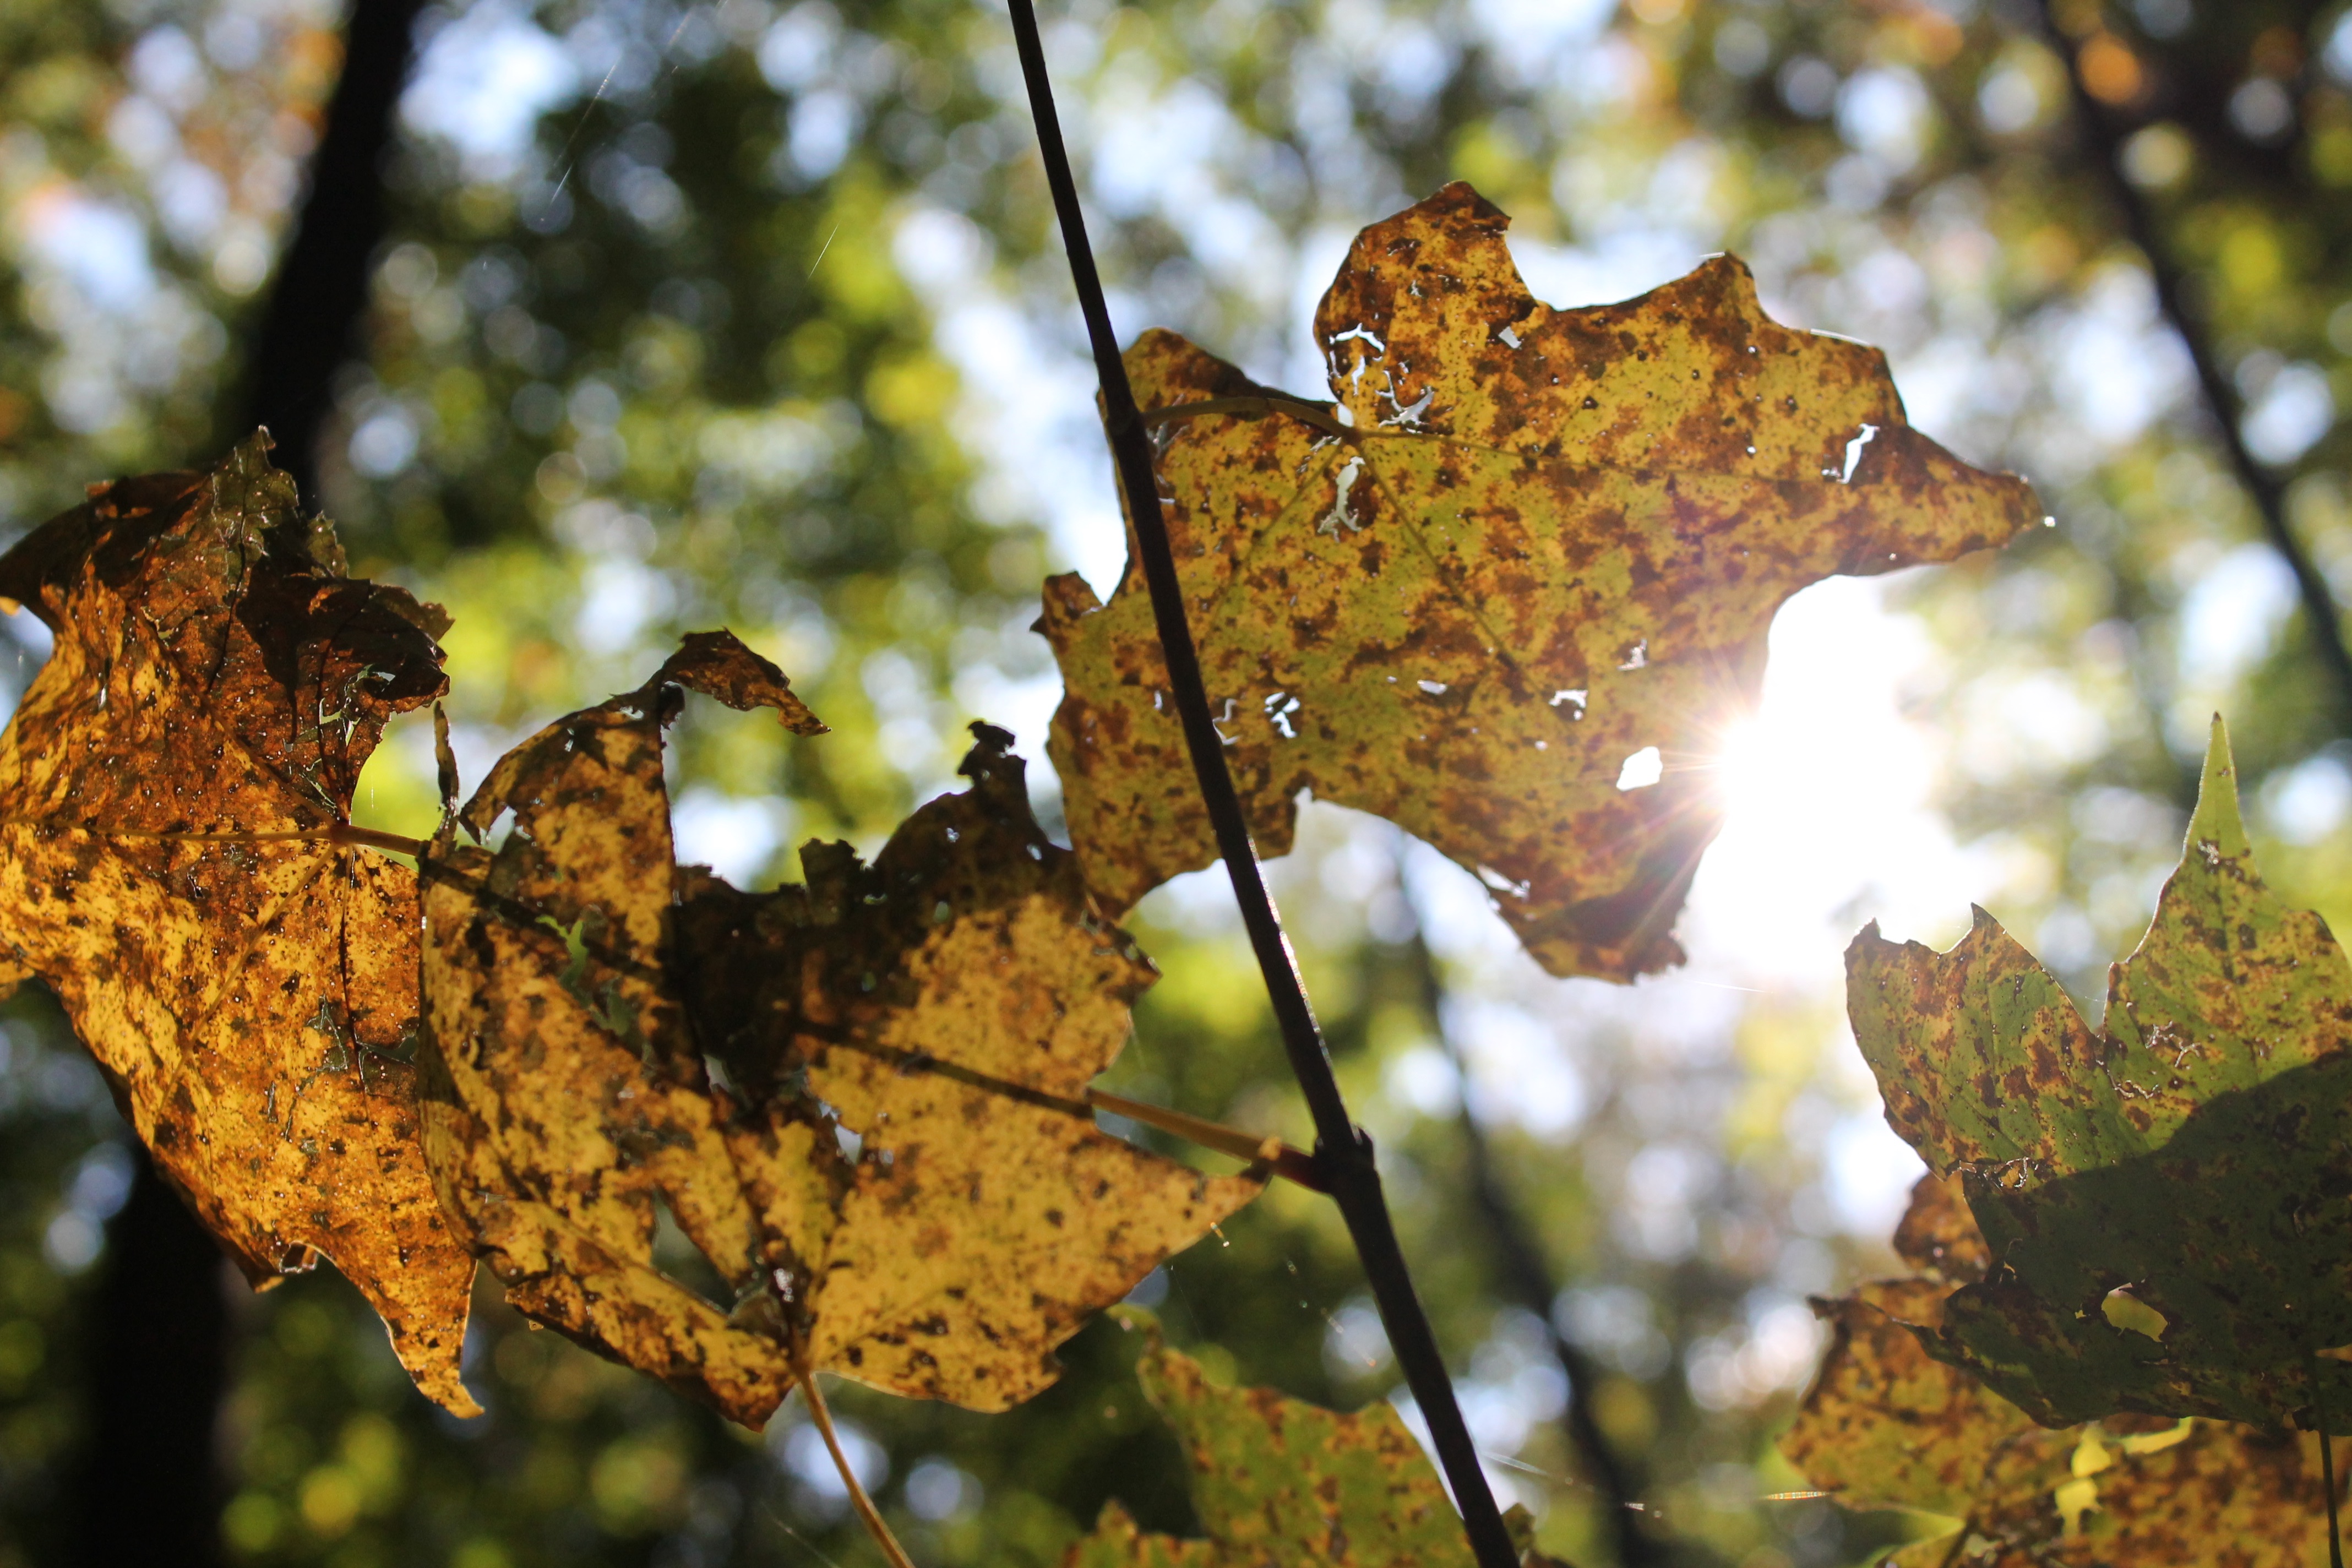
tree, nature, branch, plant, sunlight, leaf, flower, trunk, produce, autumn, flora, season, maple tree, deciduous, oak, woodland, macro photography, flowering plant, woody plant, land plant